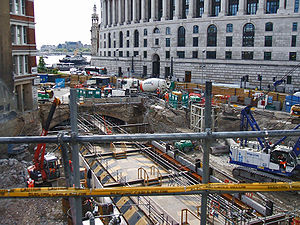
Blackfriars Station / Igangværende aktivitet / Stationsombygning
Arbejdsplads på Blackfriars Underground-station under Thameslink-program-ombygningen.
Blackfriars Station, også kendt som London Blackfriars, er en London Underground- og National Rail-station i City of London. Perronerne går hele vejen over Themsen, parallelt med Blackfriars Bridge. Indgangen på nordbreden er beliggende på den sydlige side af Queen Victoria Street, tæt på krydset med New Bridge Street. En ny indgang på sydbreden åbnede den 5. december 2011. Stationen er i takstzone 1. Underground-stationen var lukket under et større sporarbejde i næsten tre år fra marts 2009 til 20. februar 2012.